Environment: real
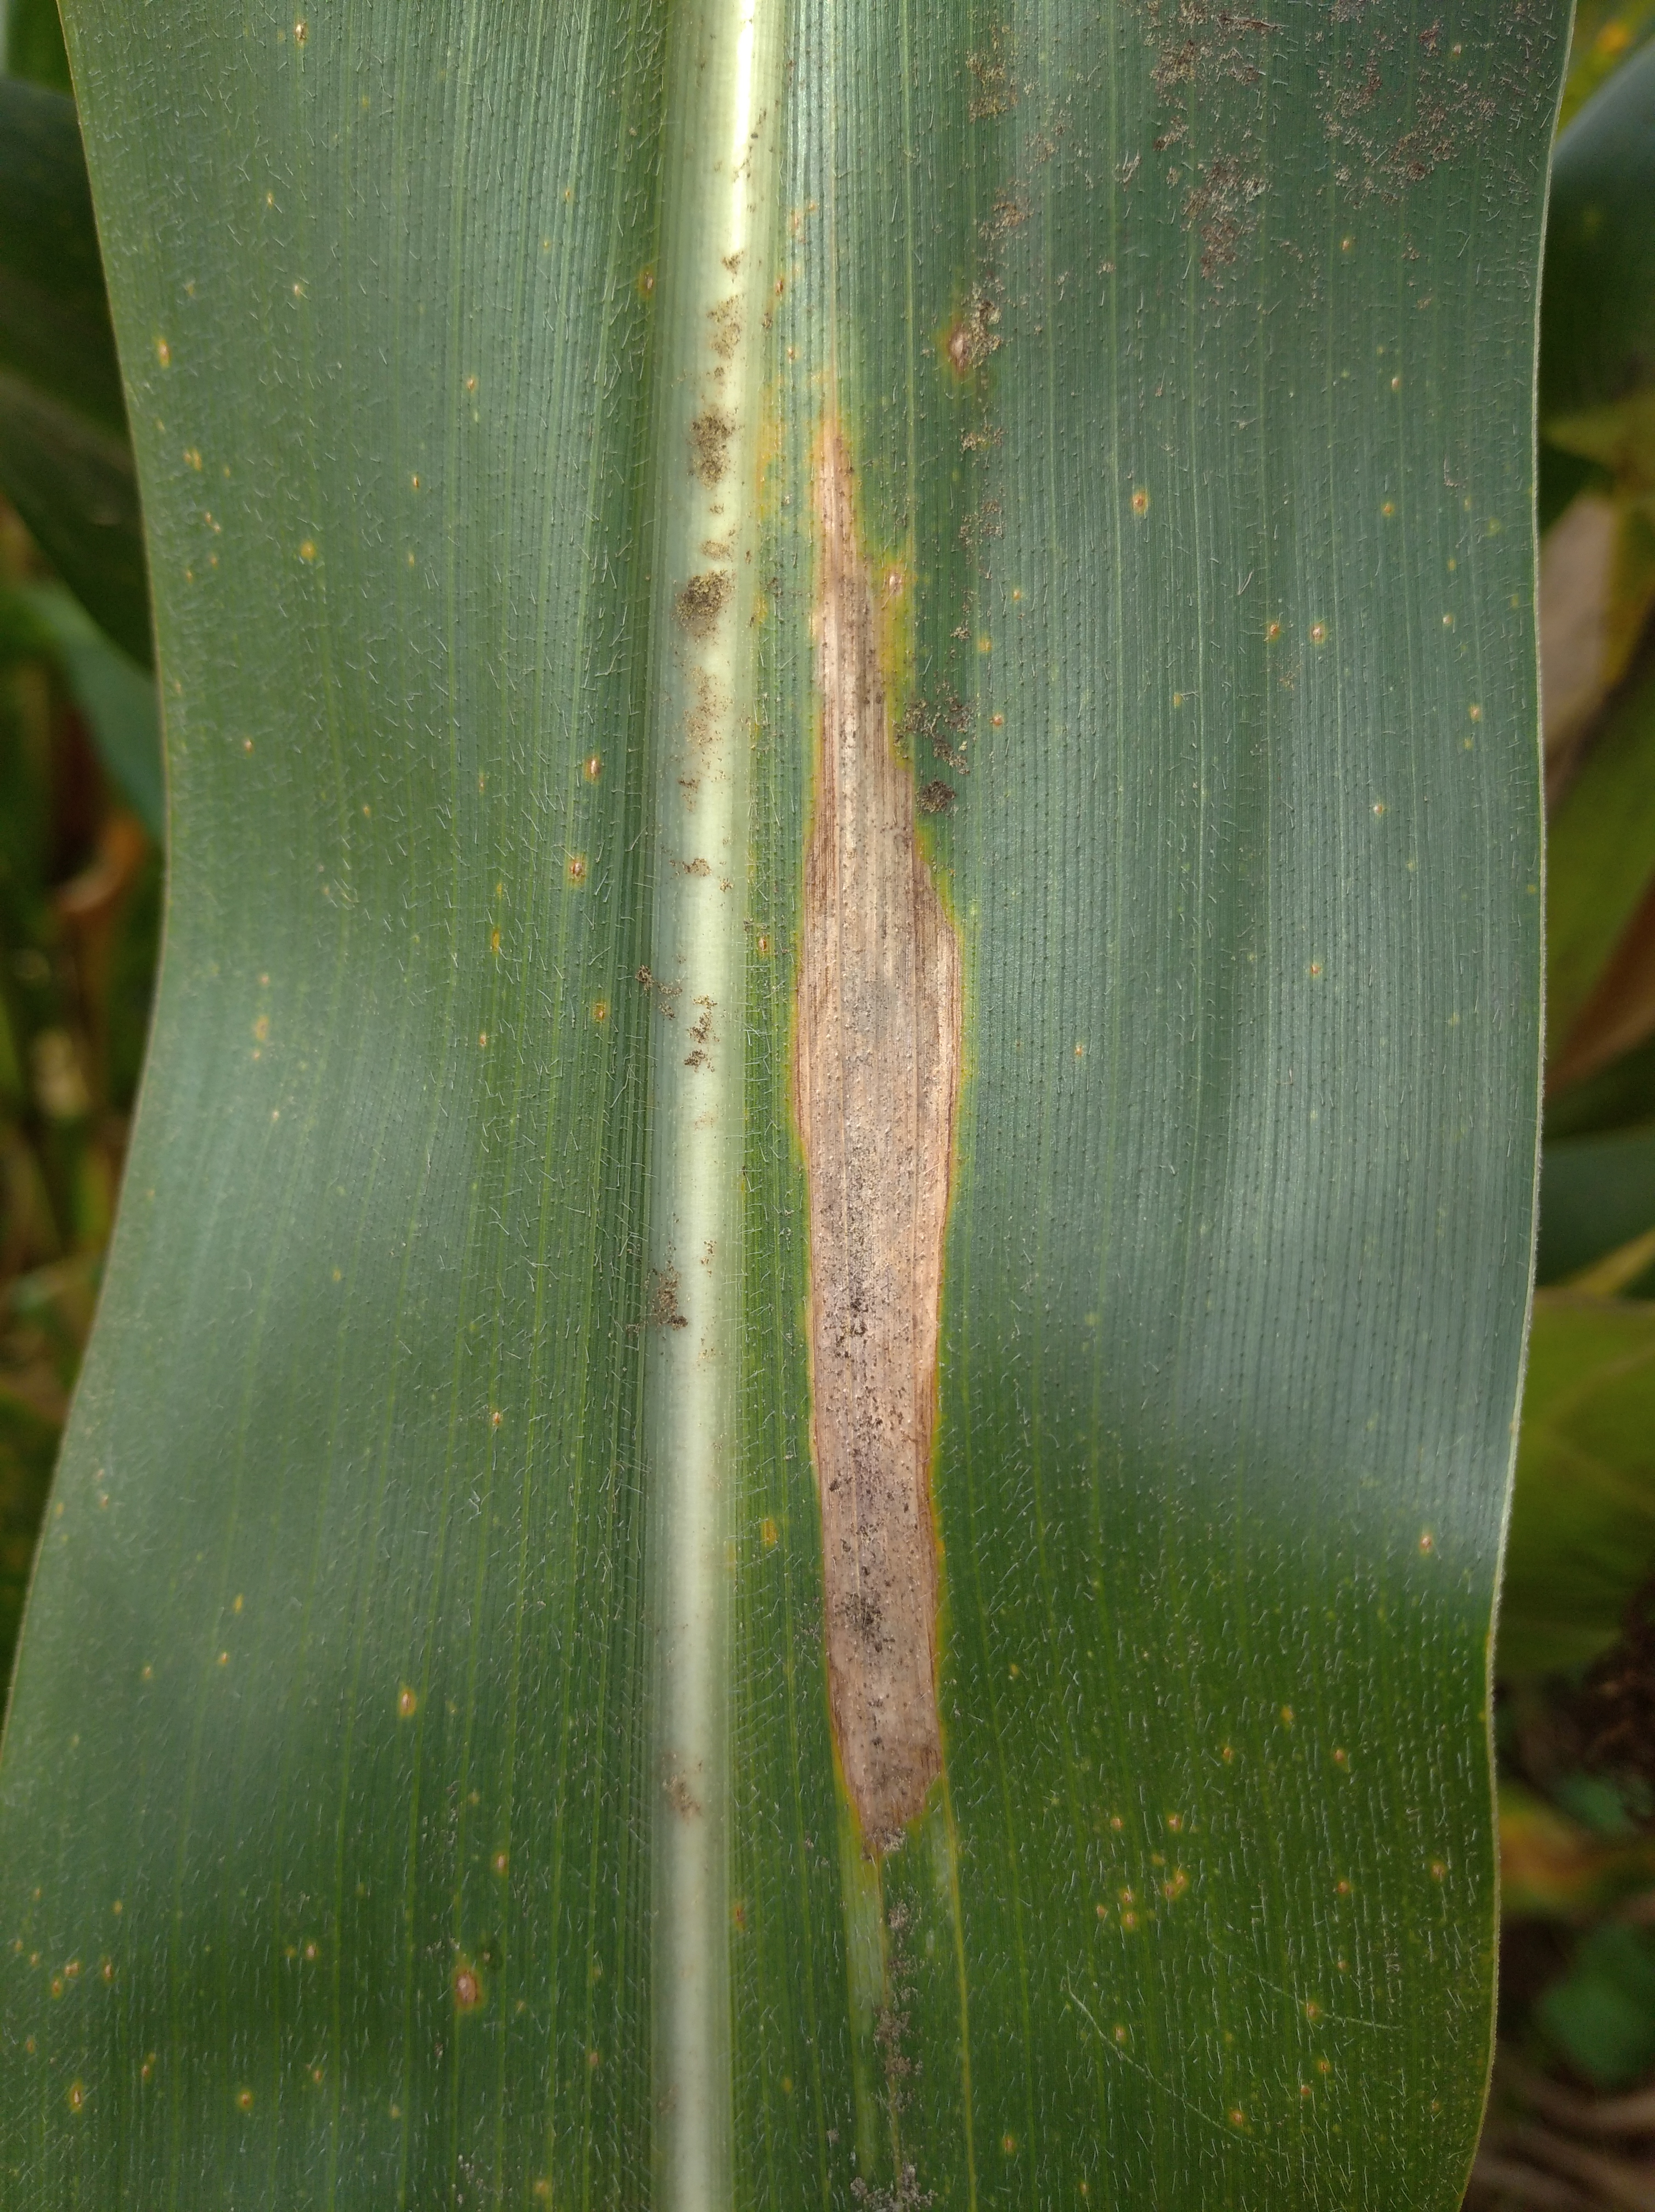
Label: northern_corn_leaf_blight